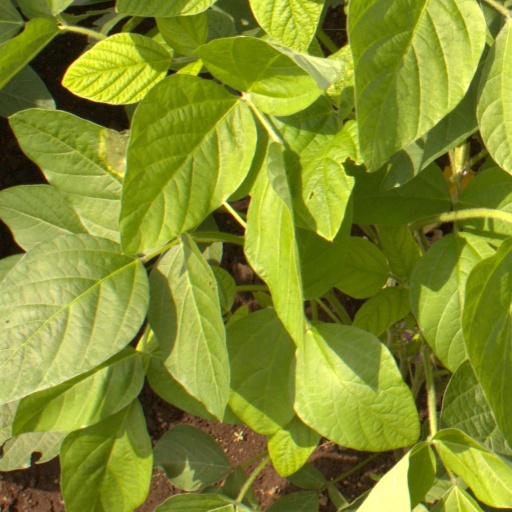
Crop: soybean